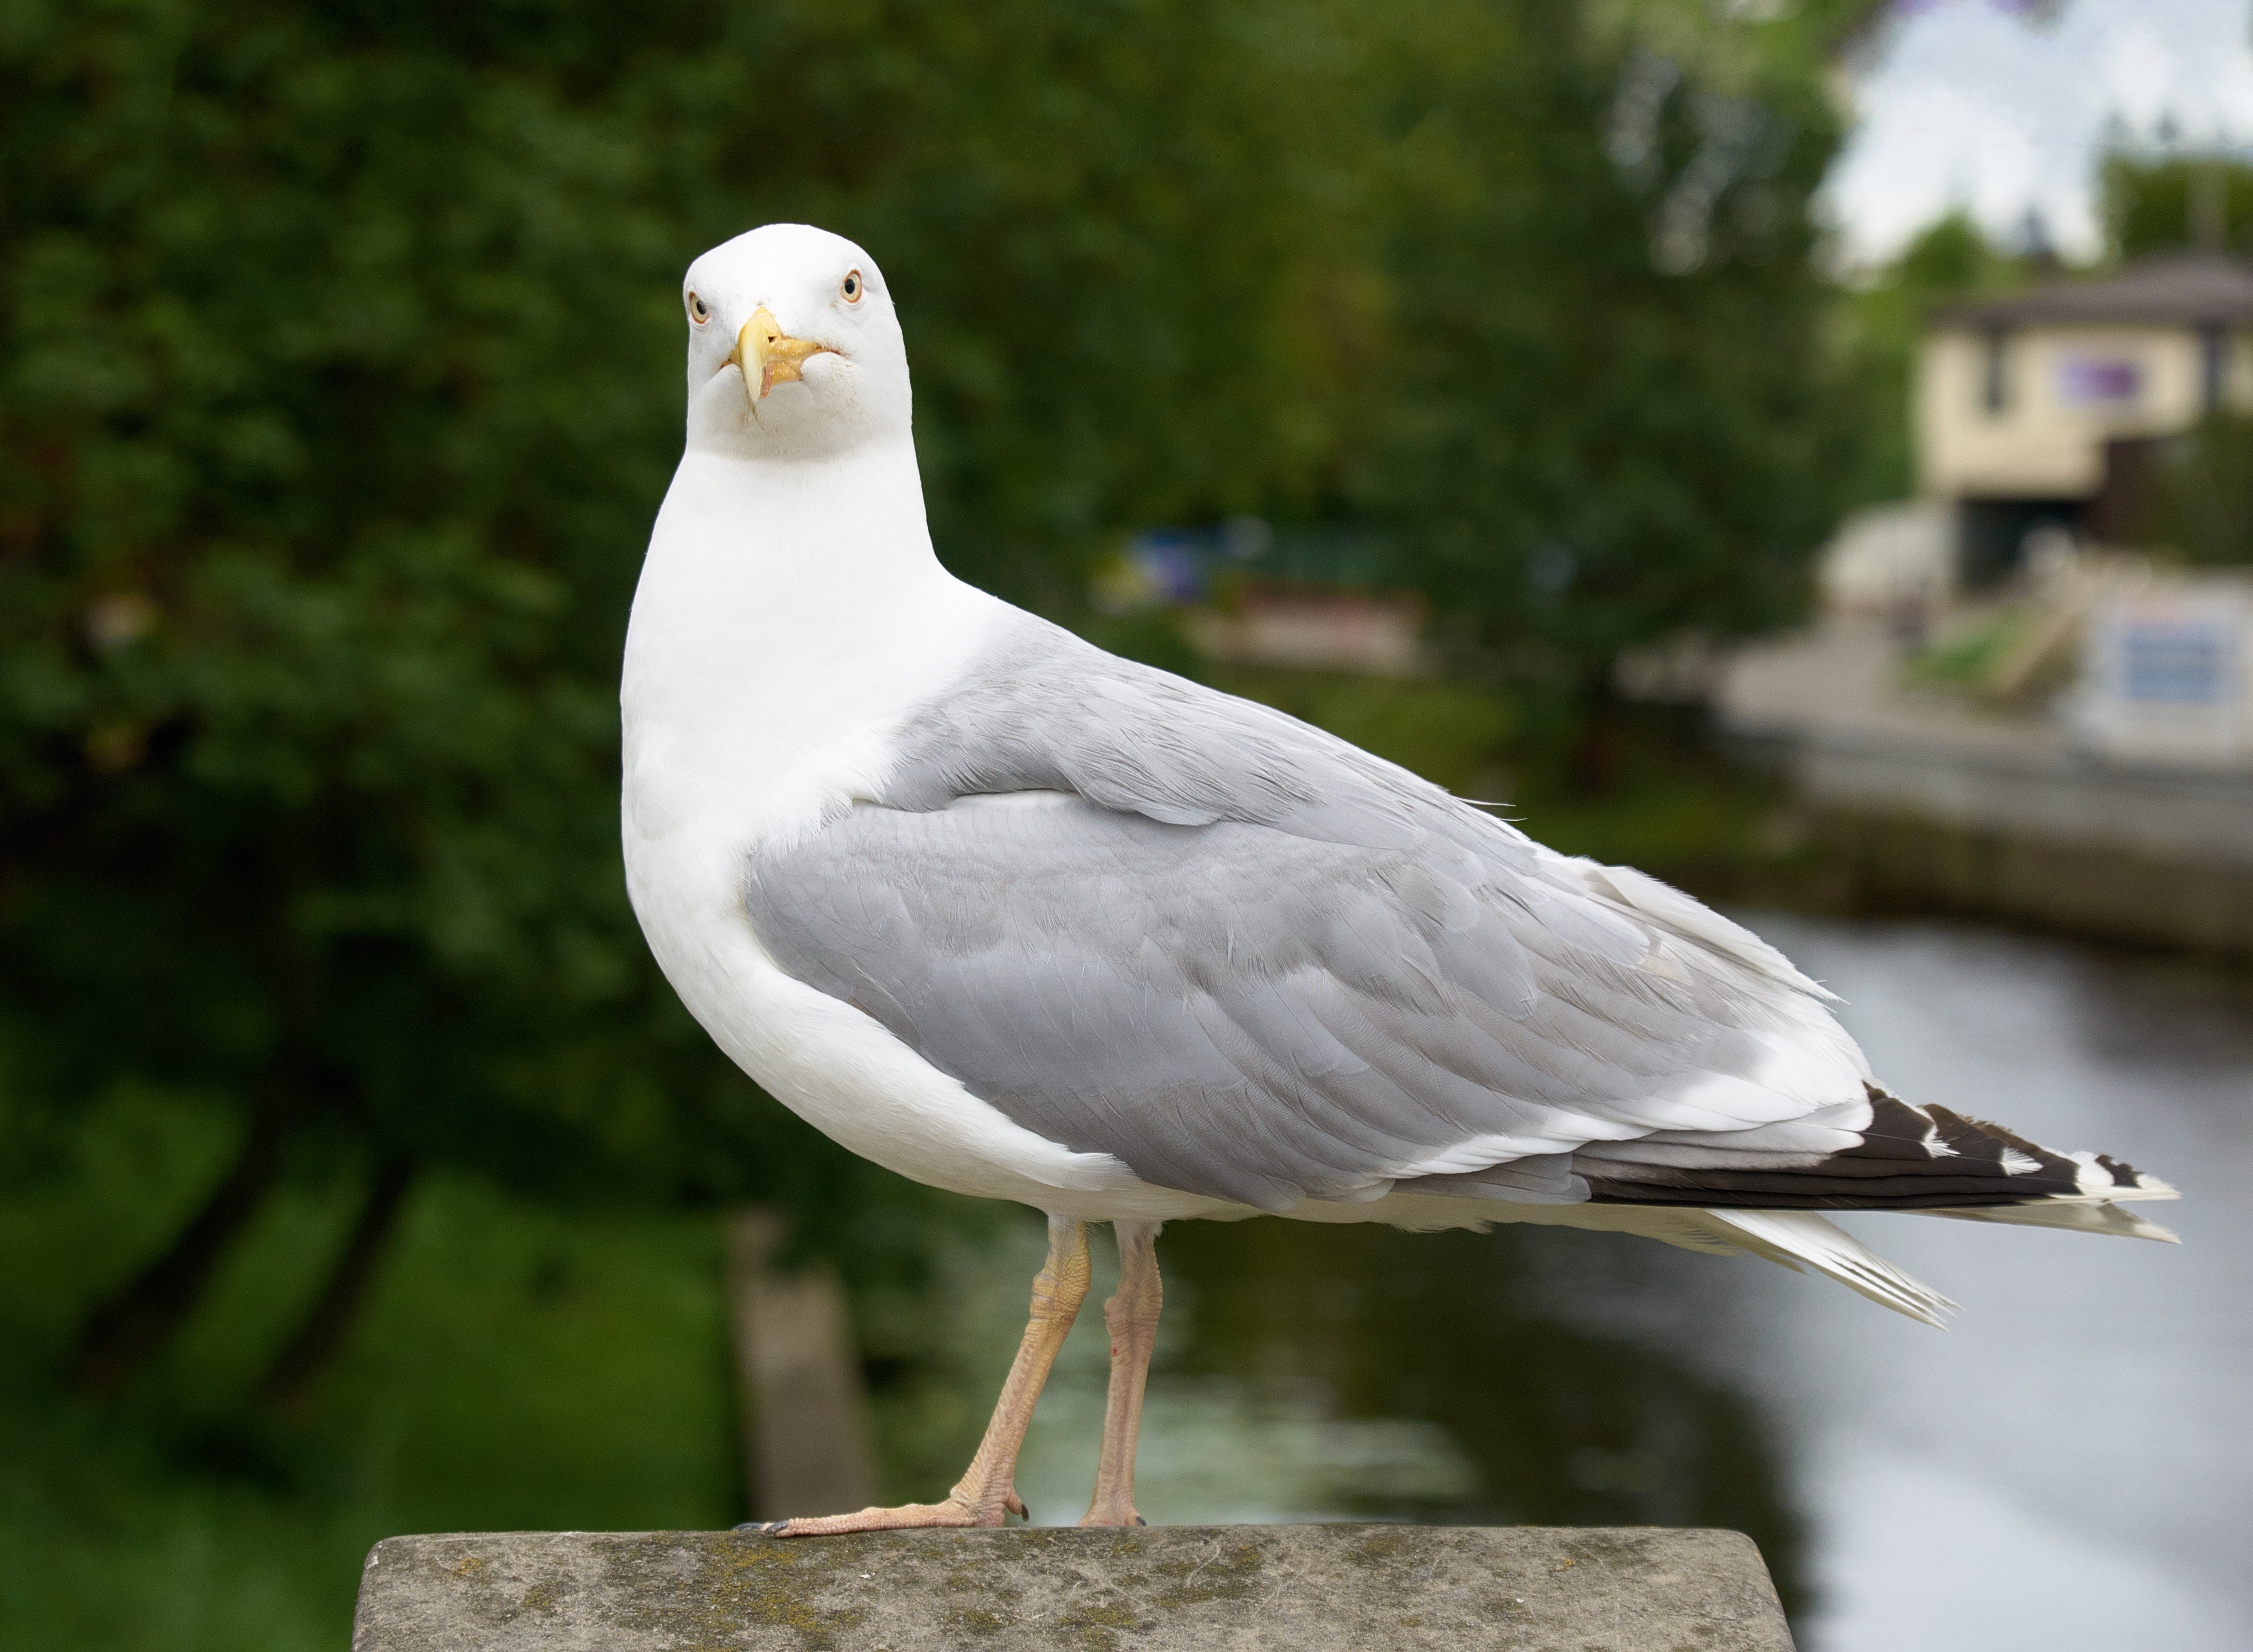
bird, wing, seabird, wildlife, gull, beak, fauna, vertebrate, charadriiformes, european herring gull